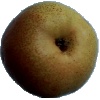
Label: pear_forelle